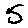
Label: 5